Whopper

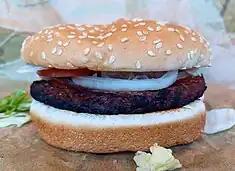
Impossible Whopper

The is a 100% vegetarian burger with a patty manufactured by Impossible Foods of Oakland, California. Burger King began test marketing the Impossible Whopper in April 2019 at locations in and around St. Louis, Missouri. It was accompanied with an April Fools-themed promotional video on April 1, 2019. Later that month, the company announced plans to roll out Impossible Whoppers nationwide before the end of the year. In August, it was made available nationwide.